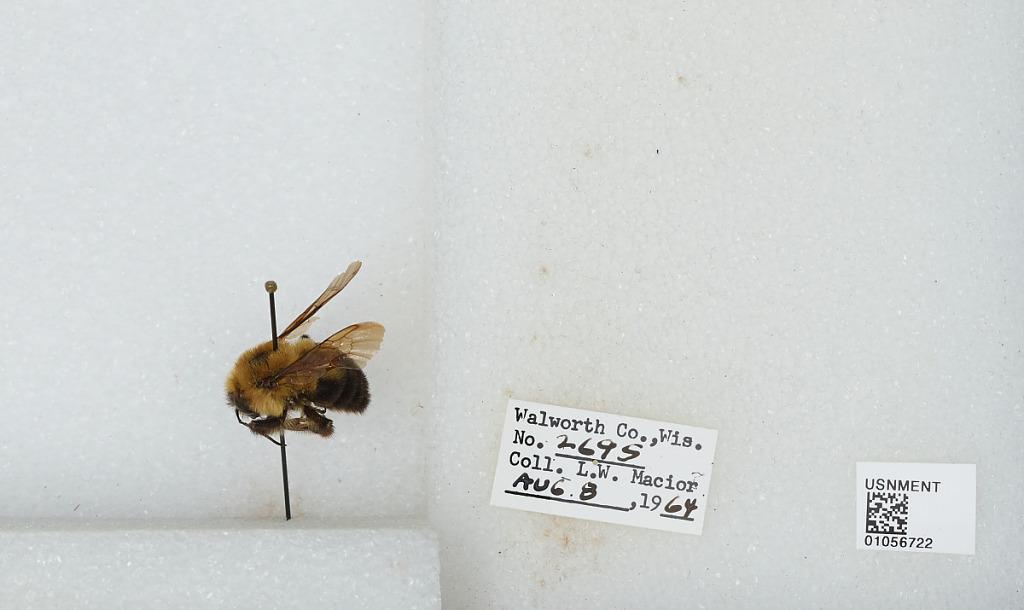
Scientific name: Bombus (Pyrobombus) bimaculatus Cresson
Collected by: L. Macior
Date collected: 1964-8-8
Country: United States
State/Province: Wisconsin
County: Walworth
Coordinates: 42.67, -88.54